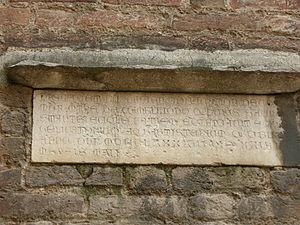
Cathédrale de Monza, 1390. Pierre tombale de Matteo da Campione, auteur de la façade de la cathédrale de Monza, murée à l'extérieur de l'abside au sud de la chapelle du Rosaire où l'on pense que se trouve sa sépulture. L'épigraphe le désigne explicitement comme l'auteur de la façade, de l'évangelicatorio (chaire) et du baptistère qui a disparu mais dont certains fragments éparpillés semblent être murés à l'extérieur du choeur et d'autres conservés dans le cloître.
Le Dôme de Monza, est la cathédrale de la ville italienne de Monza, dédiée à saint Jean-Baptiste et dont les débuts de l'édification remontent aux VIᵉ et VIIᵉ siècles.